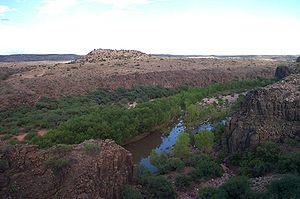
Verde Valley est une vallée du centre de l'Arizona, autour de la rivière Verde.